Samuel Rayner

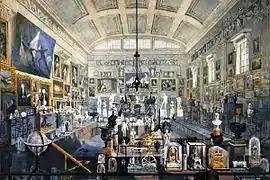
The Derby Exhibition (1839) by Samuel Rayner (Derby Museum and Art Gallery)

Rayner's painting of the 1839 Derby Exhibition which illustrates the early years of what to become Derby Museum and Art Gallery's collections. This painting includes Joseph Wright of Derby's painting which is on the left of the back wall.